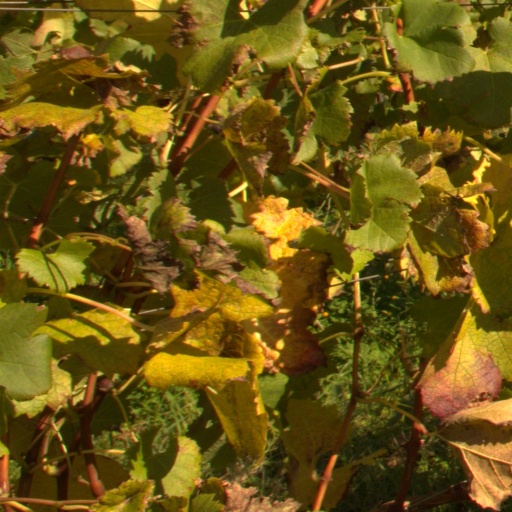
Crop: grape